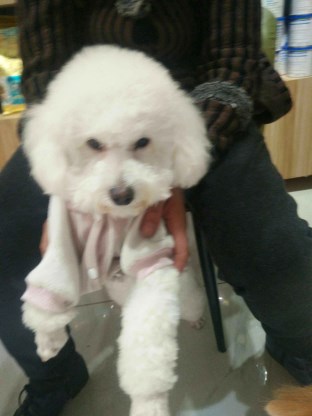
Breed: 3083-n000117-Bichon_Frise